Bass amplifier

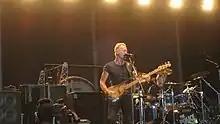
In this 2007 photo of The Police's singer-bassist Sting, several Ampeg cabinets with multiple 10" speakers can be seen on the left side.

The Ampeg Bassamp Company, founded in 1949 by Everett Hull, responded to the growing demand for electric bass equipment by producing a line of bass amplifiers. The first model offered was the Super 800, an 18-watt model with a single 12" speaker and a rear ventilation port. In 1951, Ampeg introduced a 20-watt version with a 15-inch speaker. In 1960, they introduced the B-15 Portaflex, a flip-top 25-watt tube bass amplifier with a single 15" speaker. While the Portaflex had a pleasing bass tone, and was used by studio bassists such as James Jamerson and Carol Kaye, it was not powerful enough to be used in a stadium or arena concert. Ampeg amplifiers were widely used by electric bass guitarists in the 1950s and 1960s.